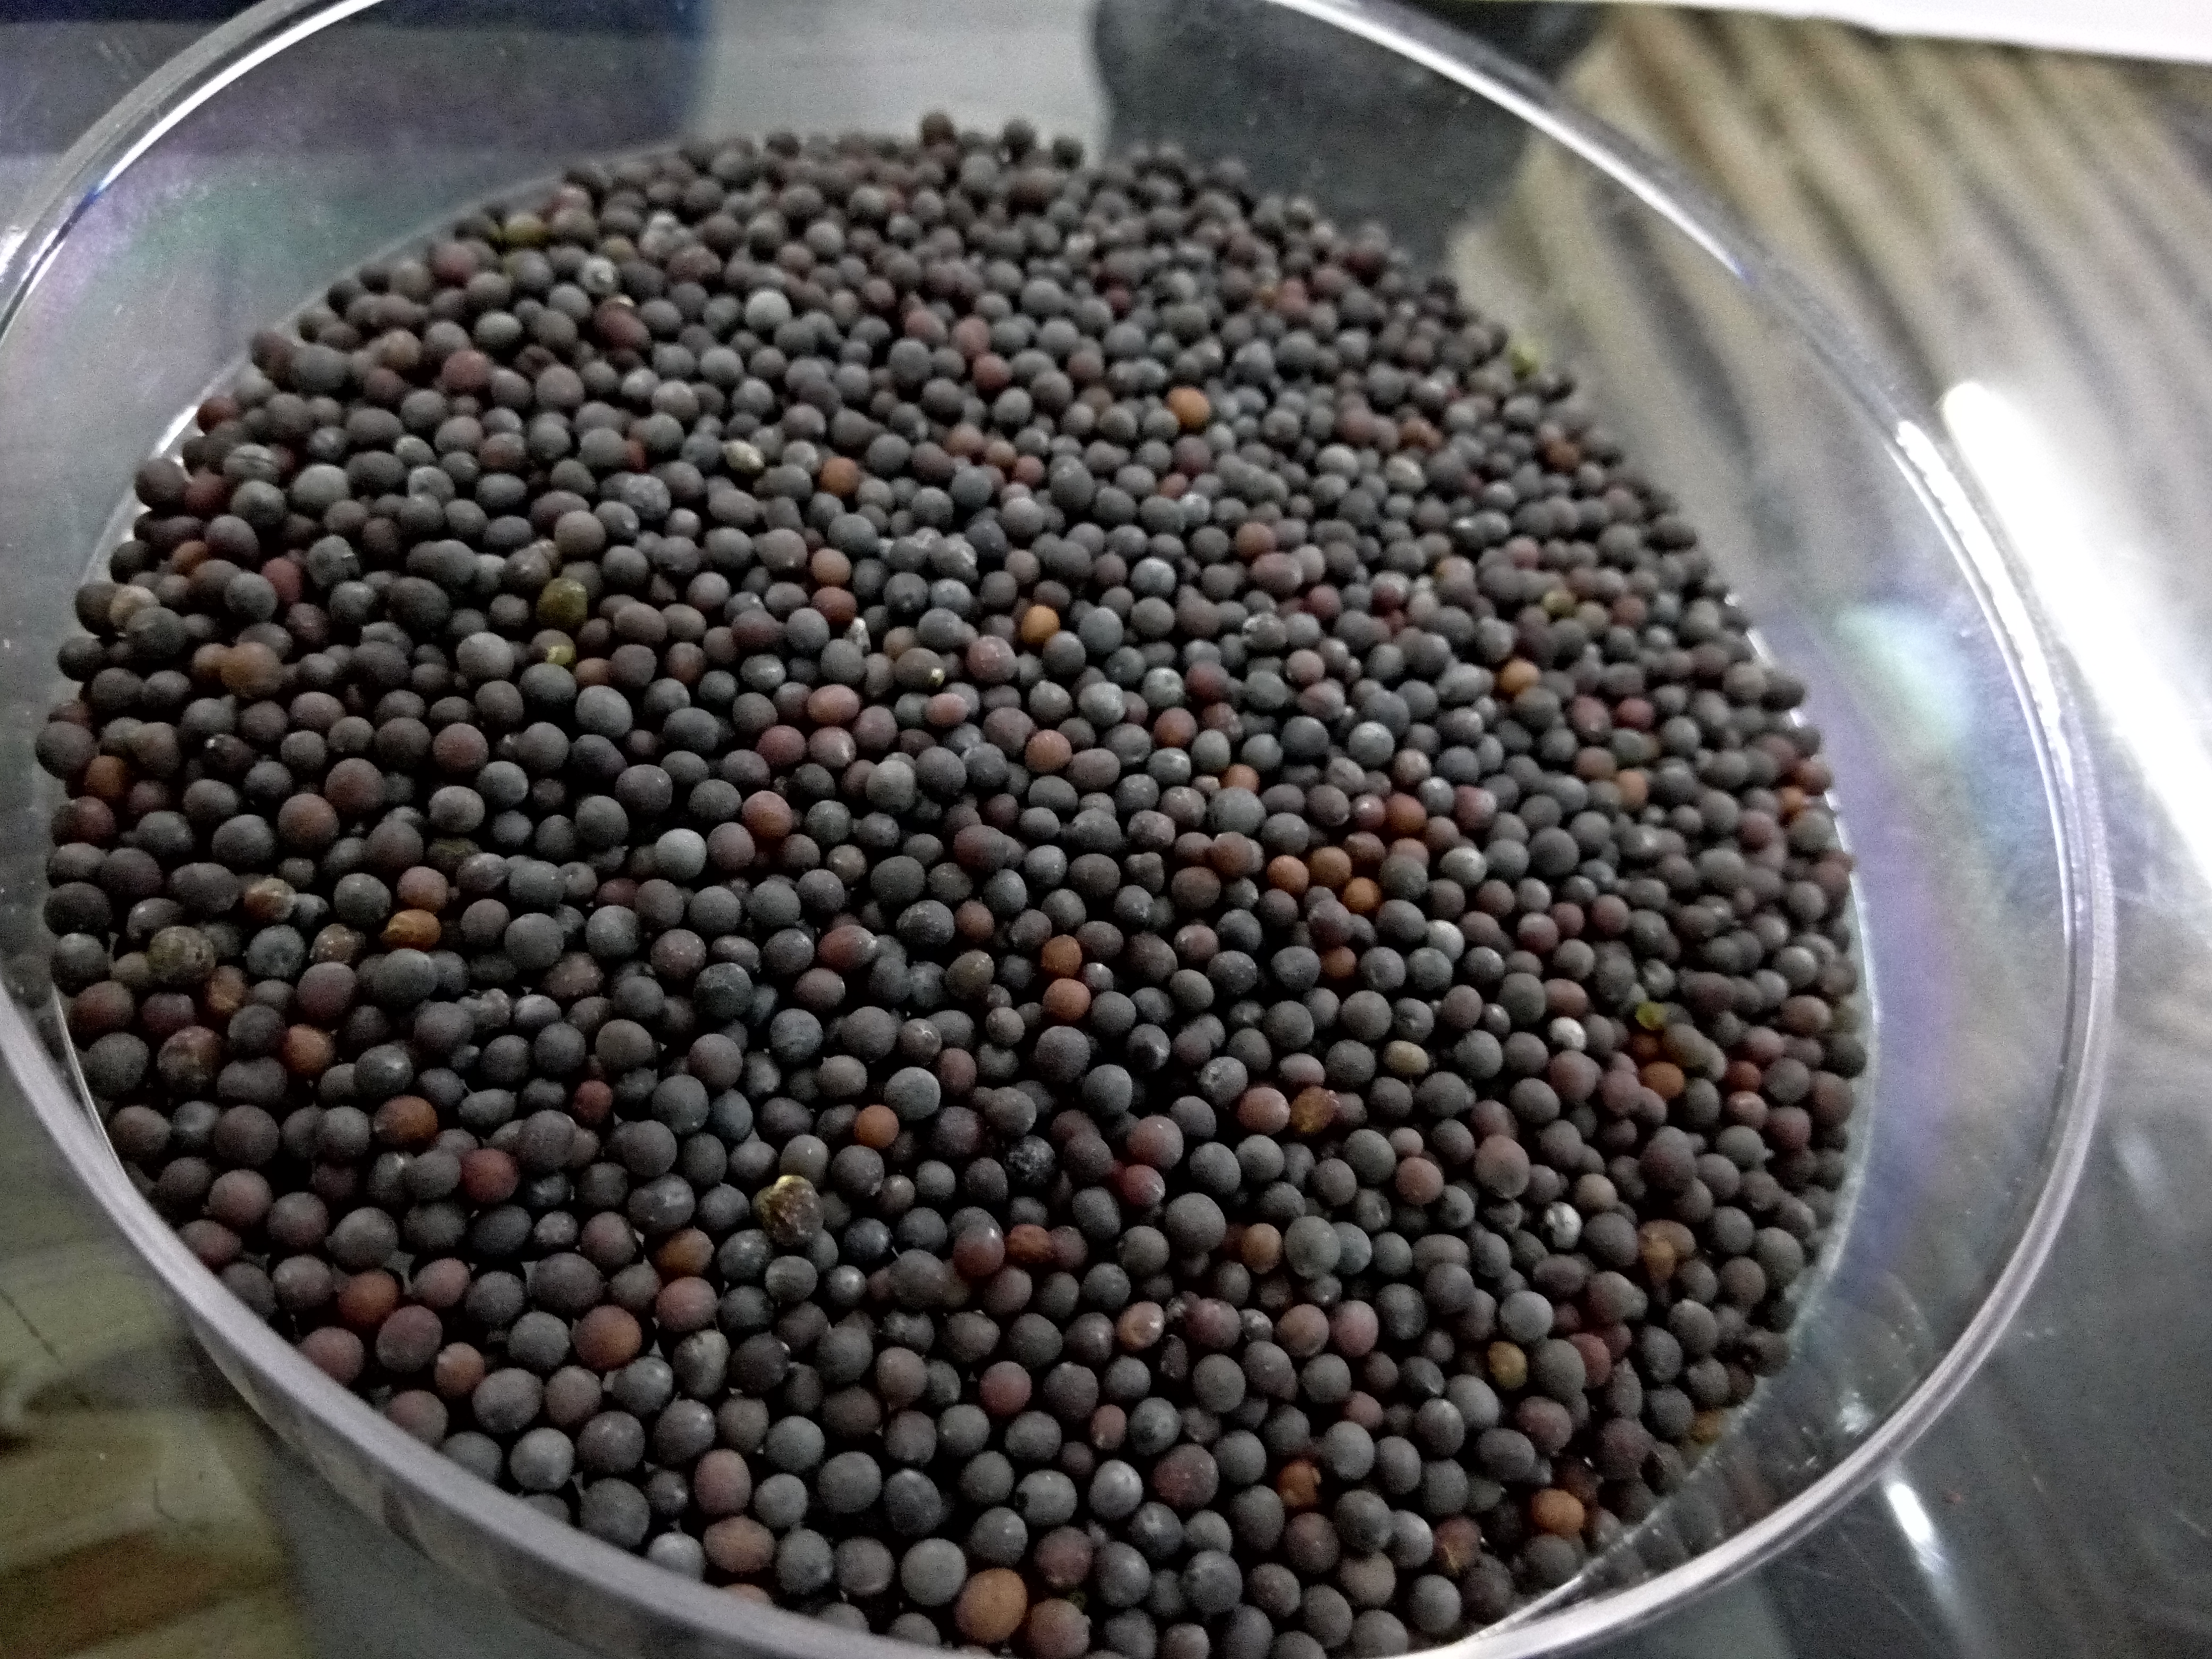
Rice seed variety: Unknown